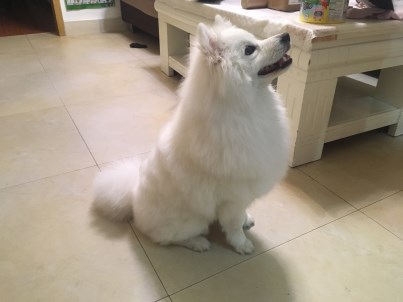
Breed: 253-n000107-Japanese_Spitzes